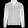
Label: Coat